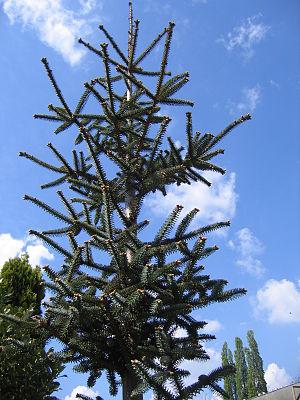
Grazalema est une commune espagnole de la province de Cadix, en Andalousie. Le village, peuplé de 2 243 habitants en 2006, est situé en plein cœur du parc naturel de la Sierra de Grazalema, dont elle constitue l'un des points les plus visités. Les possibilités de randonnée, la beauté des paysages et l'authenticité préservée de la région ont contribué à en faire un des lieux incontournables du tourisme de la province. Ce secteur représente aujourd'hui la principale activité économique de la commune, aux côtés du pastoralisme.